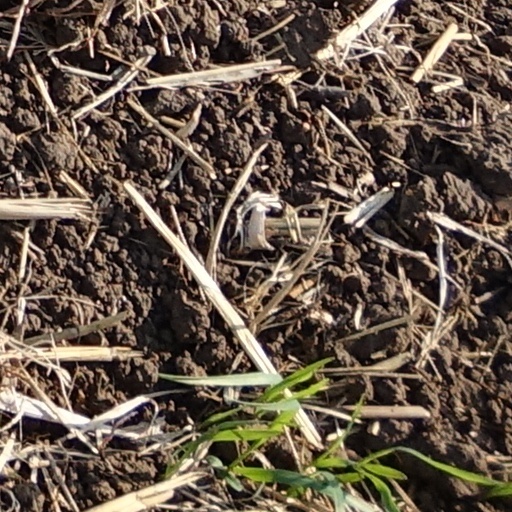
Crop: wheat